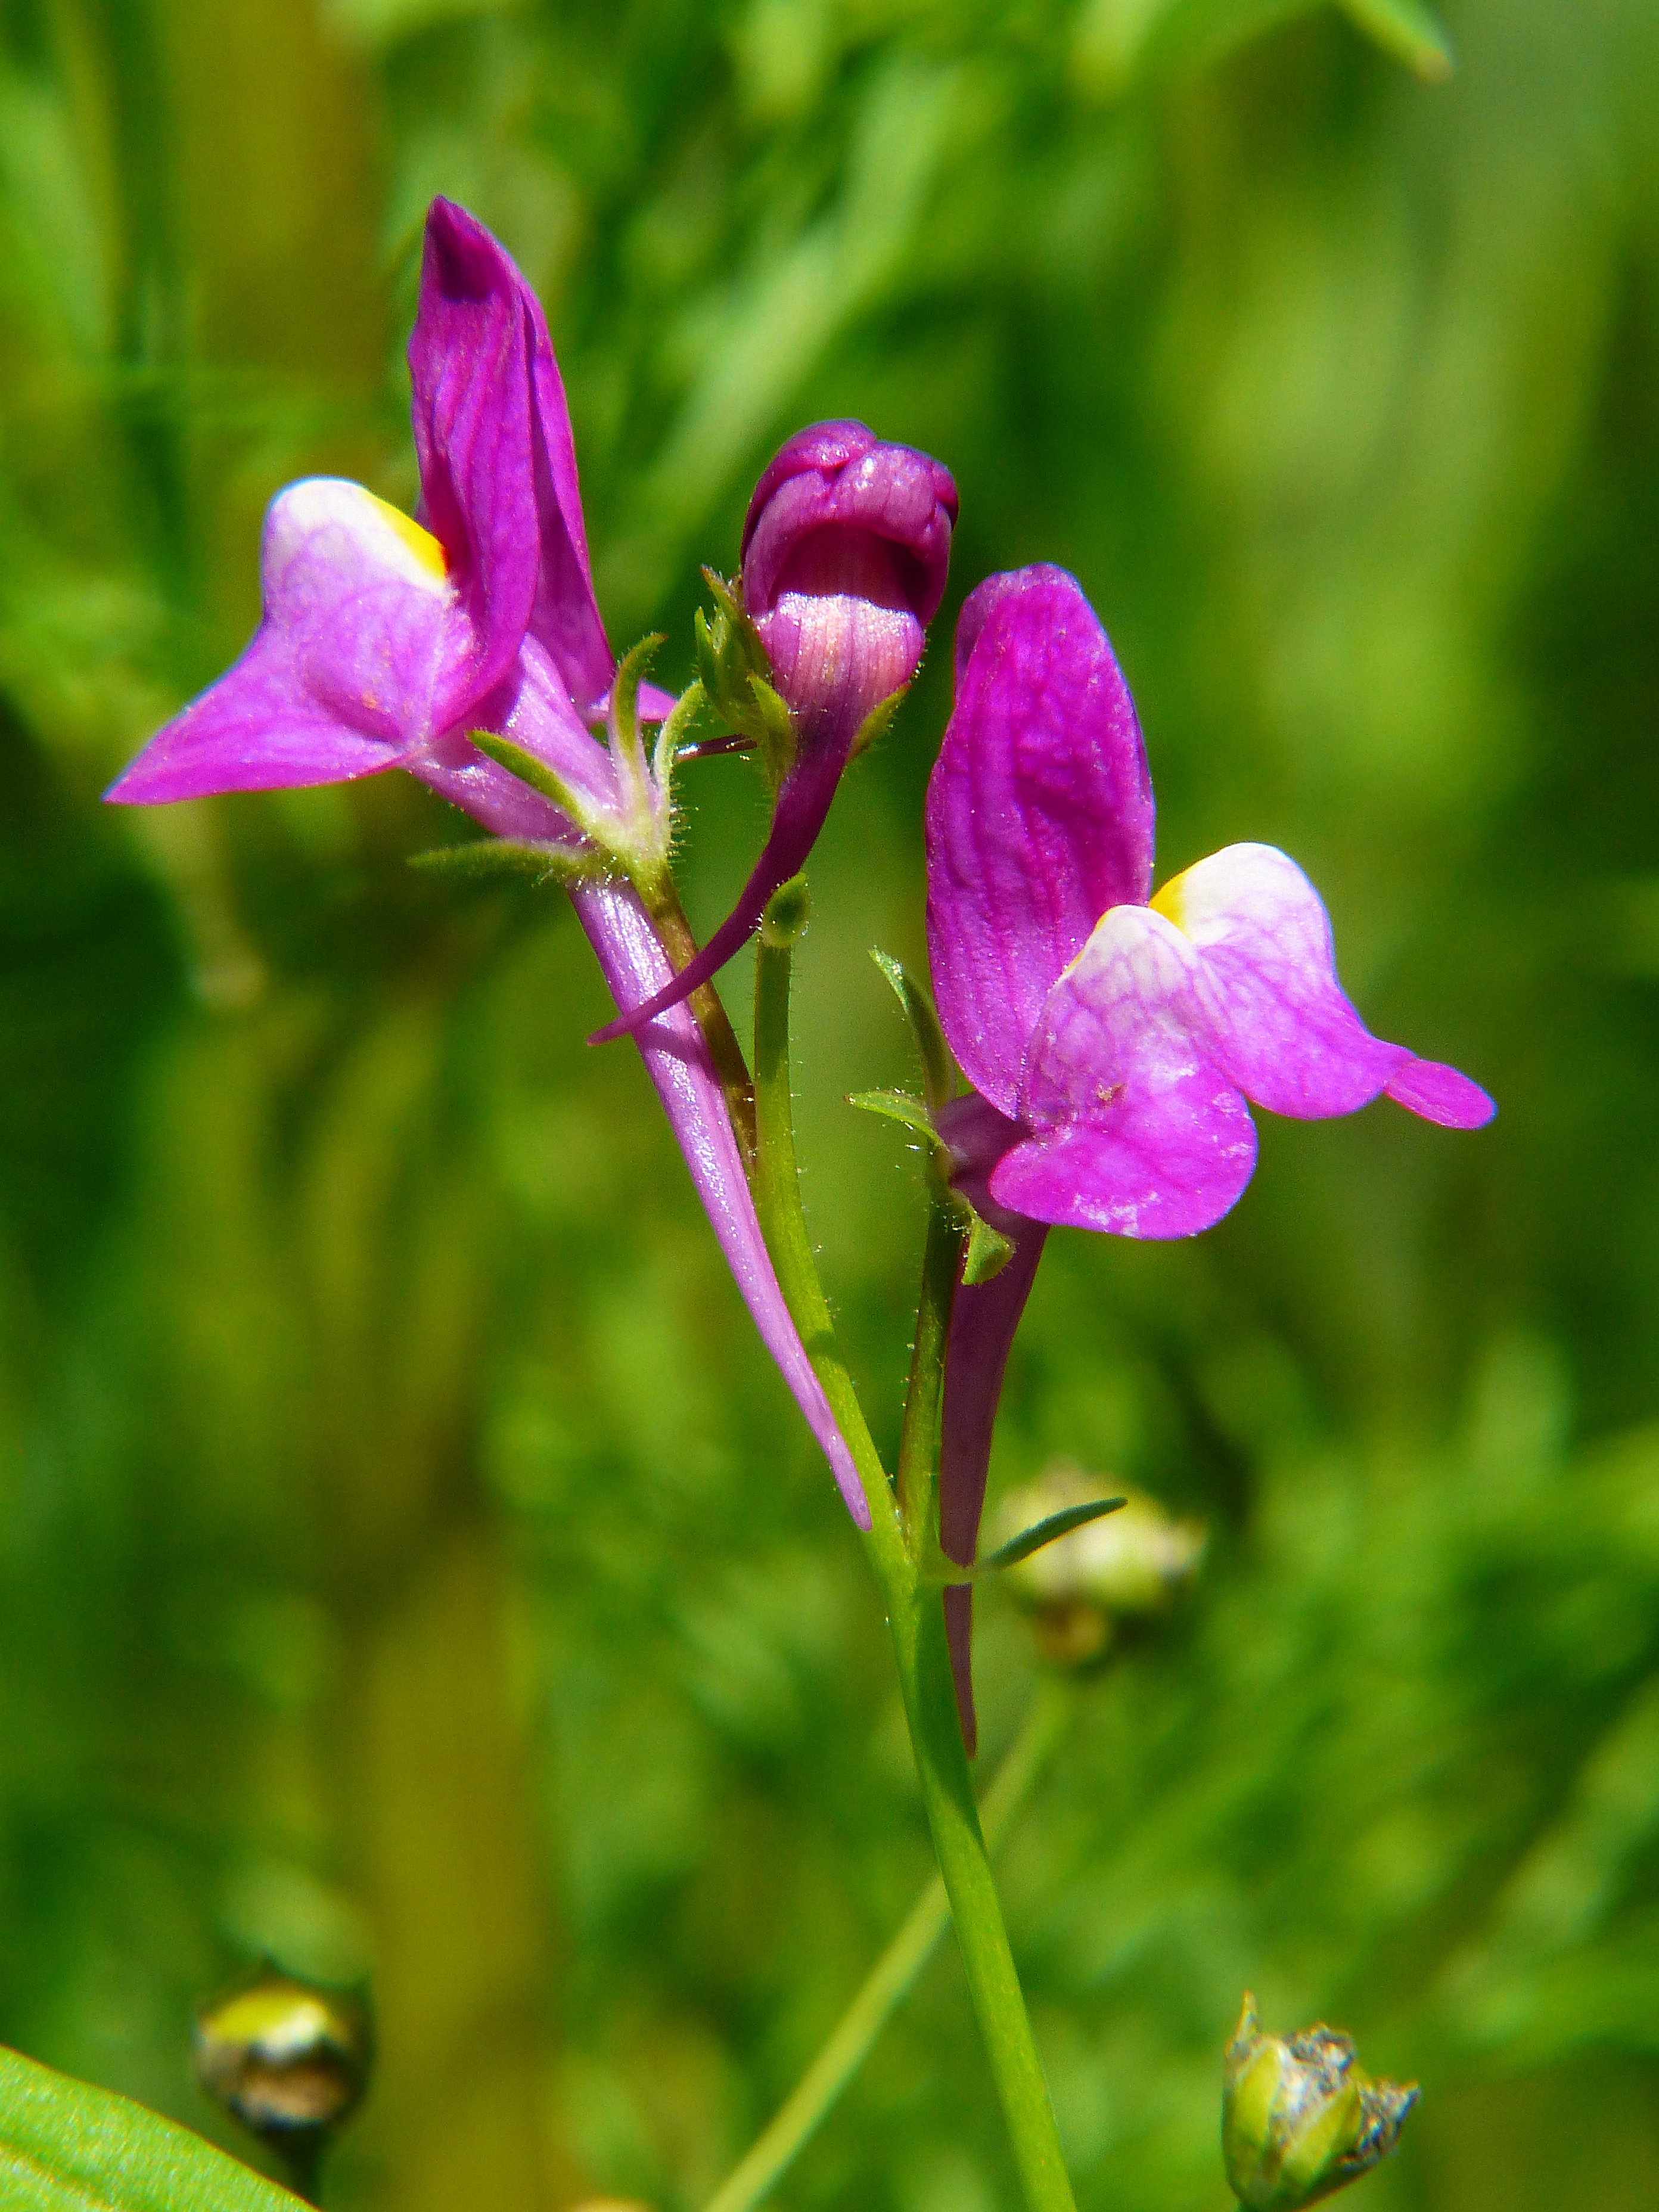
nature, blossom, plant, meadow, leaf, flower, bloom, summer, botany, flora, wildflower, wild flowers, flower meadow, macro photography, flowering plant, roadside toadflax, lein, purplish, land plant, dayflower family, everlasting sweet pea